United States antitrust law

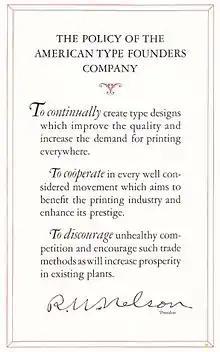
The printing equipment company ATF explicitly states in its 1923 manual that its goal is to 'discourage unhealthy competition' in the printing industry.

Many observers thought the Supreme Court's decision in "Standard Oil" represented an effort by conservative federal judges to "soften" the Sherman Act and narrow its scope. Congress reacted in 1914 by passing two new laws: the Clayton Act, which outlawed using mergers and acquisitions to achieve monopolies and created an antitrust law exemption for collective bargaining; and the Federal Trade Commission Act, which created the Federal Trade Commission (FTC) as an independent agency that has shared jurisdiction with the Justice Department over federal civil antitrust enforcement and has the power to prohibit "unfair methods of competition".